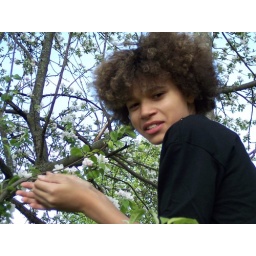
D in the apple tree -May 2006